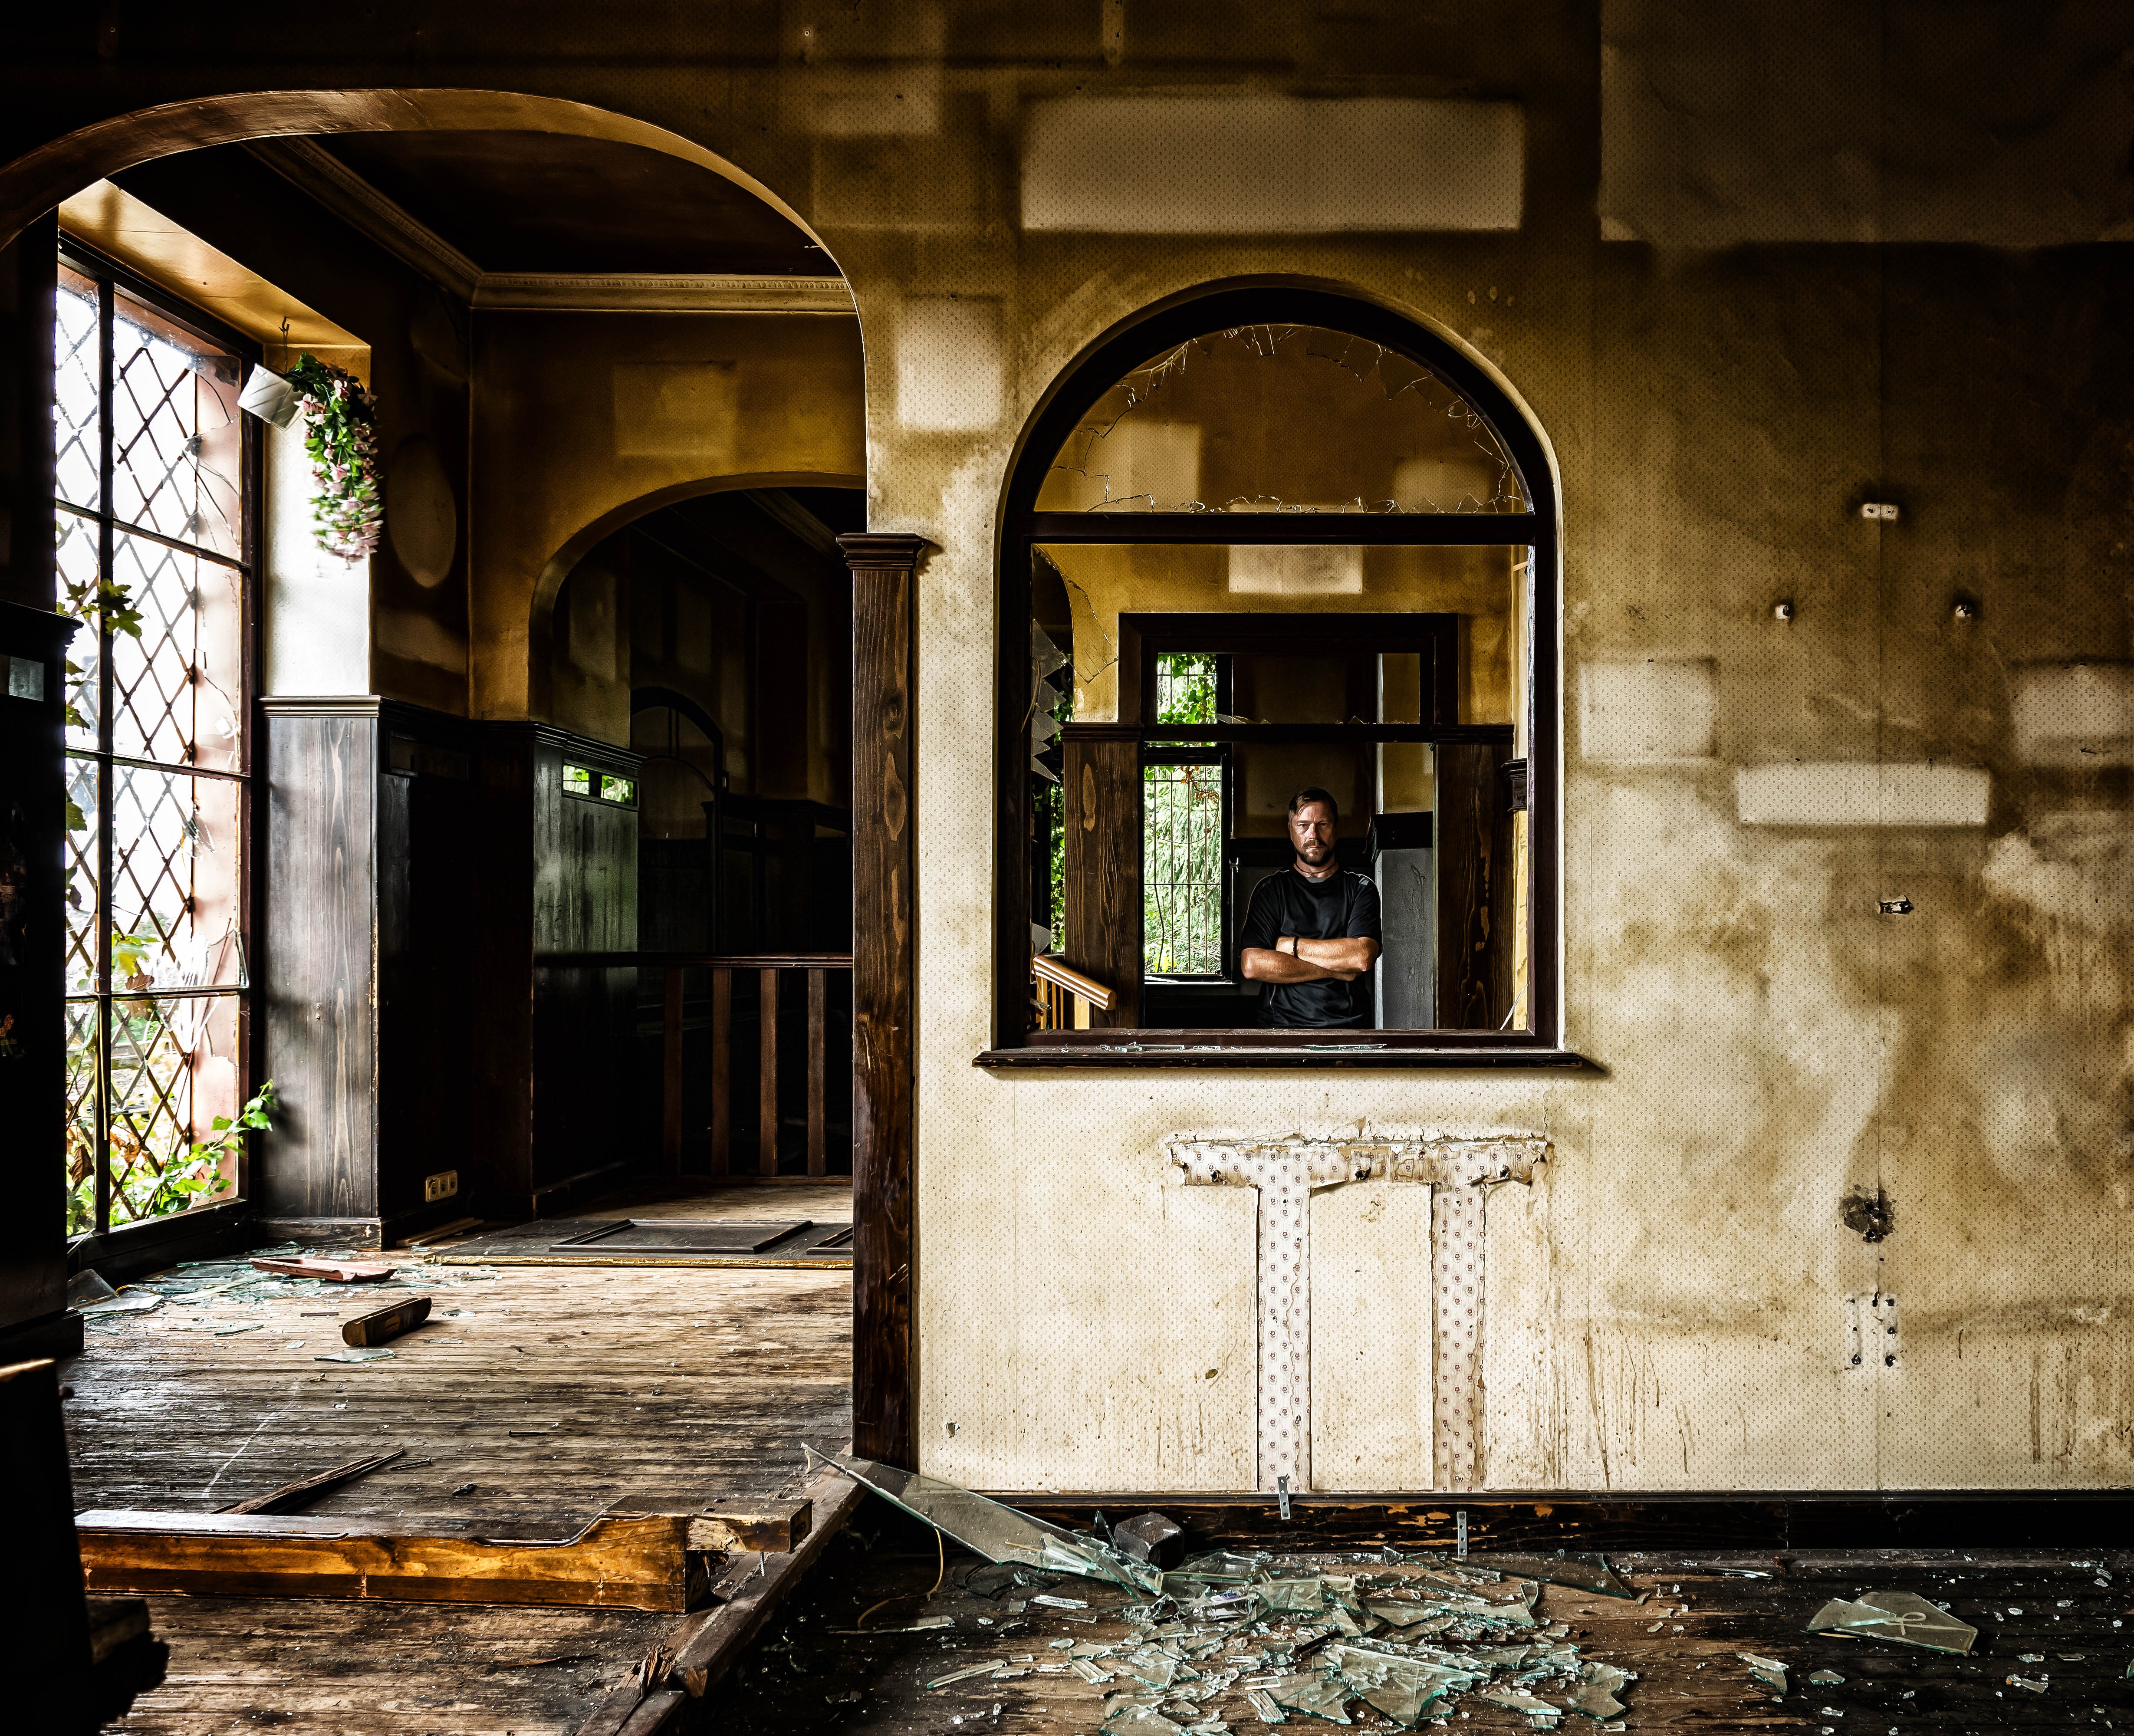
man, light, architecture, wood, street, window, restaurant, alley, home, wall, alone, bar, underground, dirt, color, space, darkness, lighting, door, interior design, still, over, end, leave, pub, lost places, pforphoto, urban area, ancient history